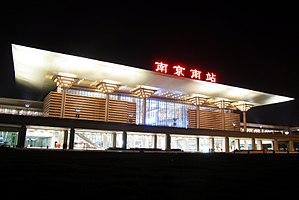
La gare de Nankin-Sud est une gare ferroviaire chinoise de la LGV Pékin - Shanghai située à Nankin dans le district de Yuhuatai.